Molly's Theory of Relativity

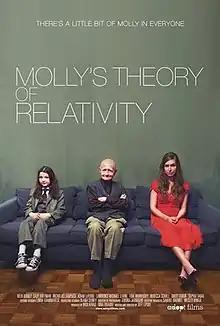
Film poster

Molly's Theory of Relativity is a 2013 American drama film written and directed by Jeff Lipsky and starring Sophia Takal.